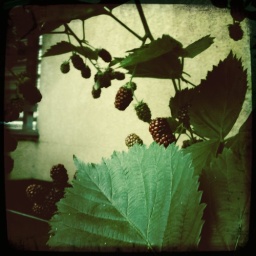
Some fruits in sky